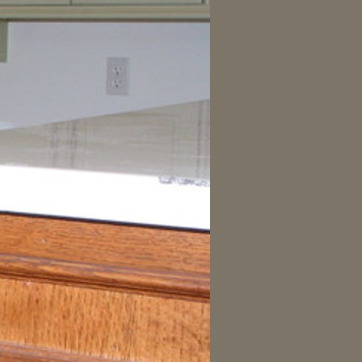
Material: polishedstone